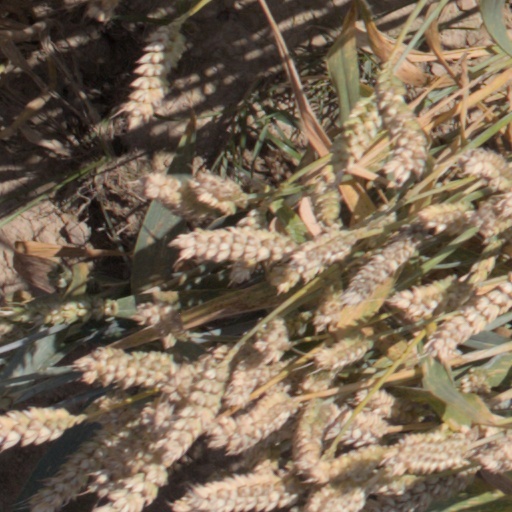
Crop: wheat